History of Freemasonry

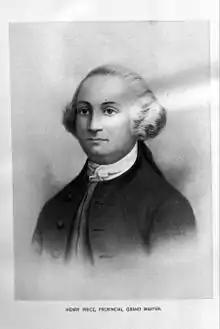
Henry Price, "Provincial Grand Master of New England and Dominions and Territories thereunto belonging"

In 1733, Henry Price, the Provincial Grand Master over all of North America for the Grand Lodge of England, granted a charter to a group of Boston Freemasons. This lodge was later named St. John's Lodge and was the first duly constituted lodge in America. Between 1733 and 1737 the Grand Lodge in England warranted Provincial Grand Lodges in Massachusetts, New York, Pennsylvania and South Carolina. Benjamin Franklin re-issued Anderson's 1723 constitutions as Provincial Grand Master of Pennsylvania. Franklin had written in the Pennsylvania Gazette of 8 December 1730 of the several lodges of freemasons already in the "province", joined St. John's Lodge in Philadelphia the following year, and in 1732 was Junior Grand Warden of the Grand Lodge of Philadelphia. All this before the "first" lodge in North America.